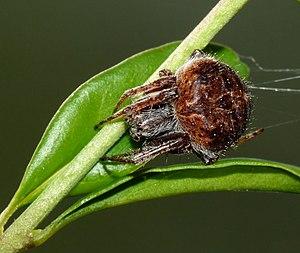
Agalenatea redii est une espèce d'araignées aranéomorphes de la famille des Araneidae.
Agalenatea est un genre d'araignées aranéomorphes de la famille des Araneidae.